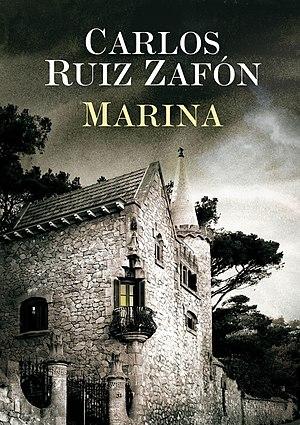
Marina est un roman espagnol de Carlos Ruiz Zafón paru en 1999 et publié en français en 2011 aux éditions Robert Laffont dans une traduction de François Maspero.